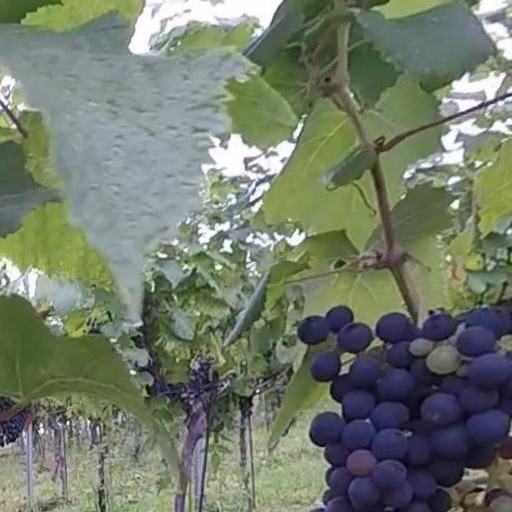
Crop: grape